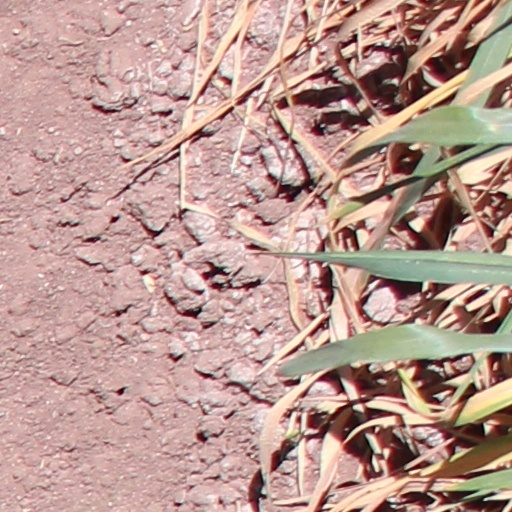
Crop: wheat